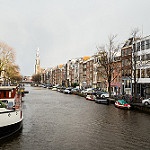
Label: street